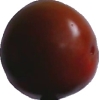
Label: tomato_maroon